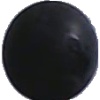
Label: Grape Blue 1